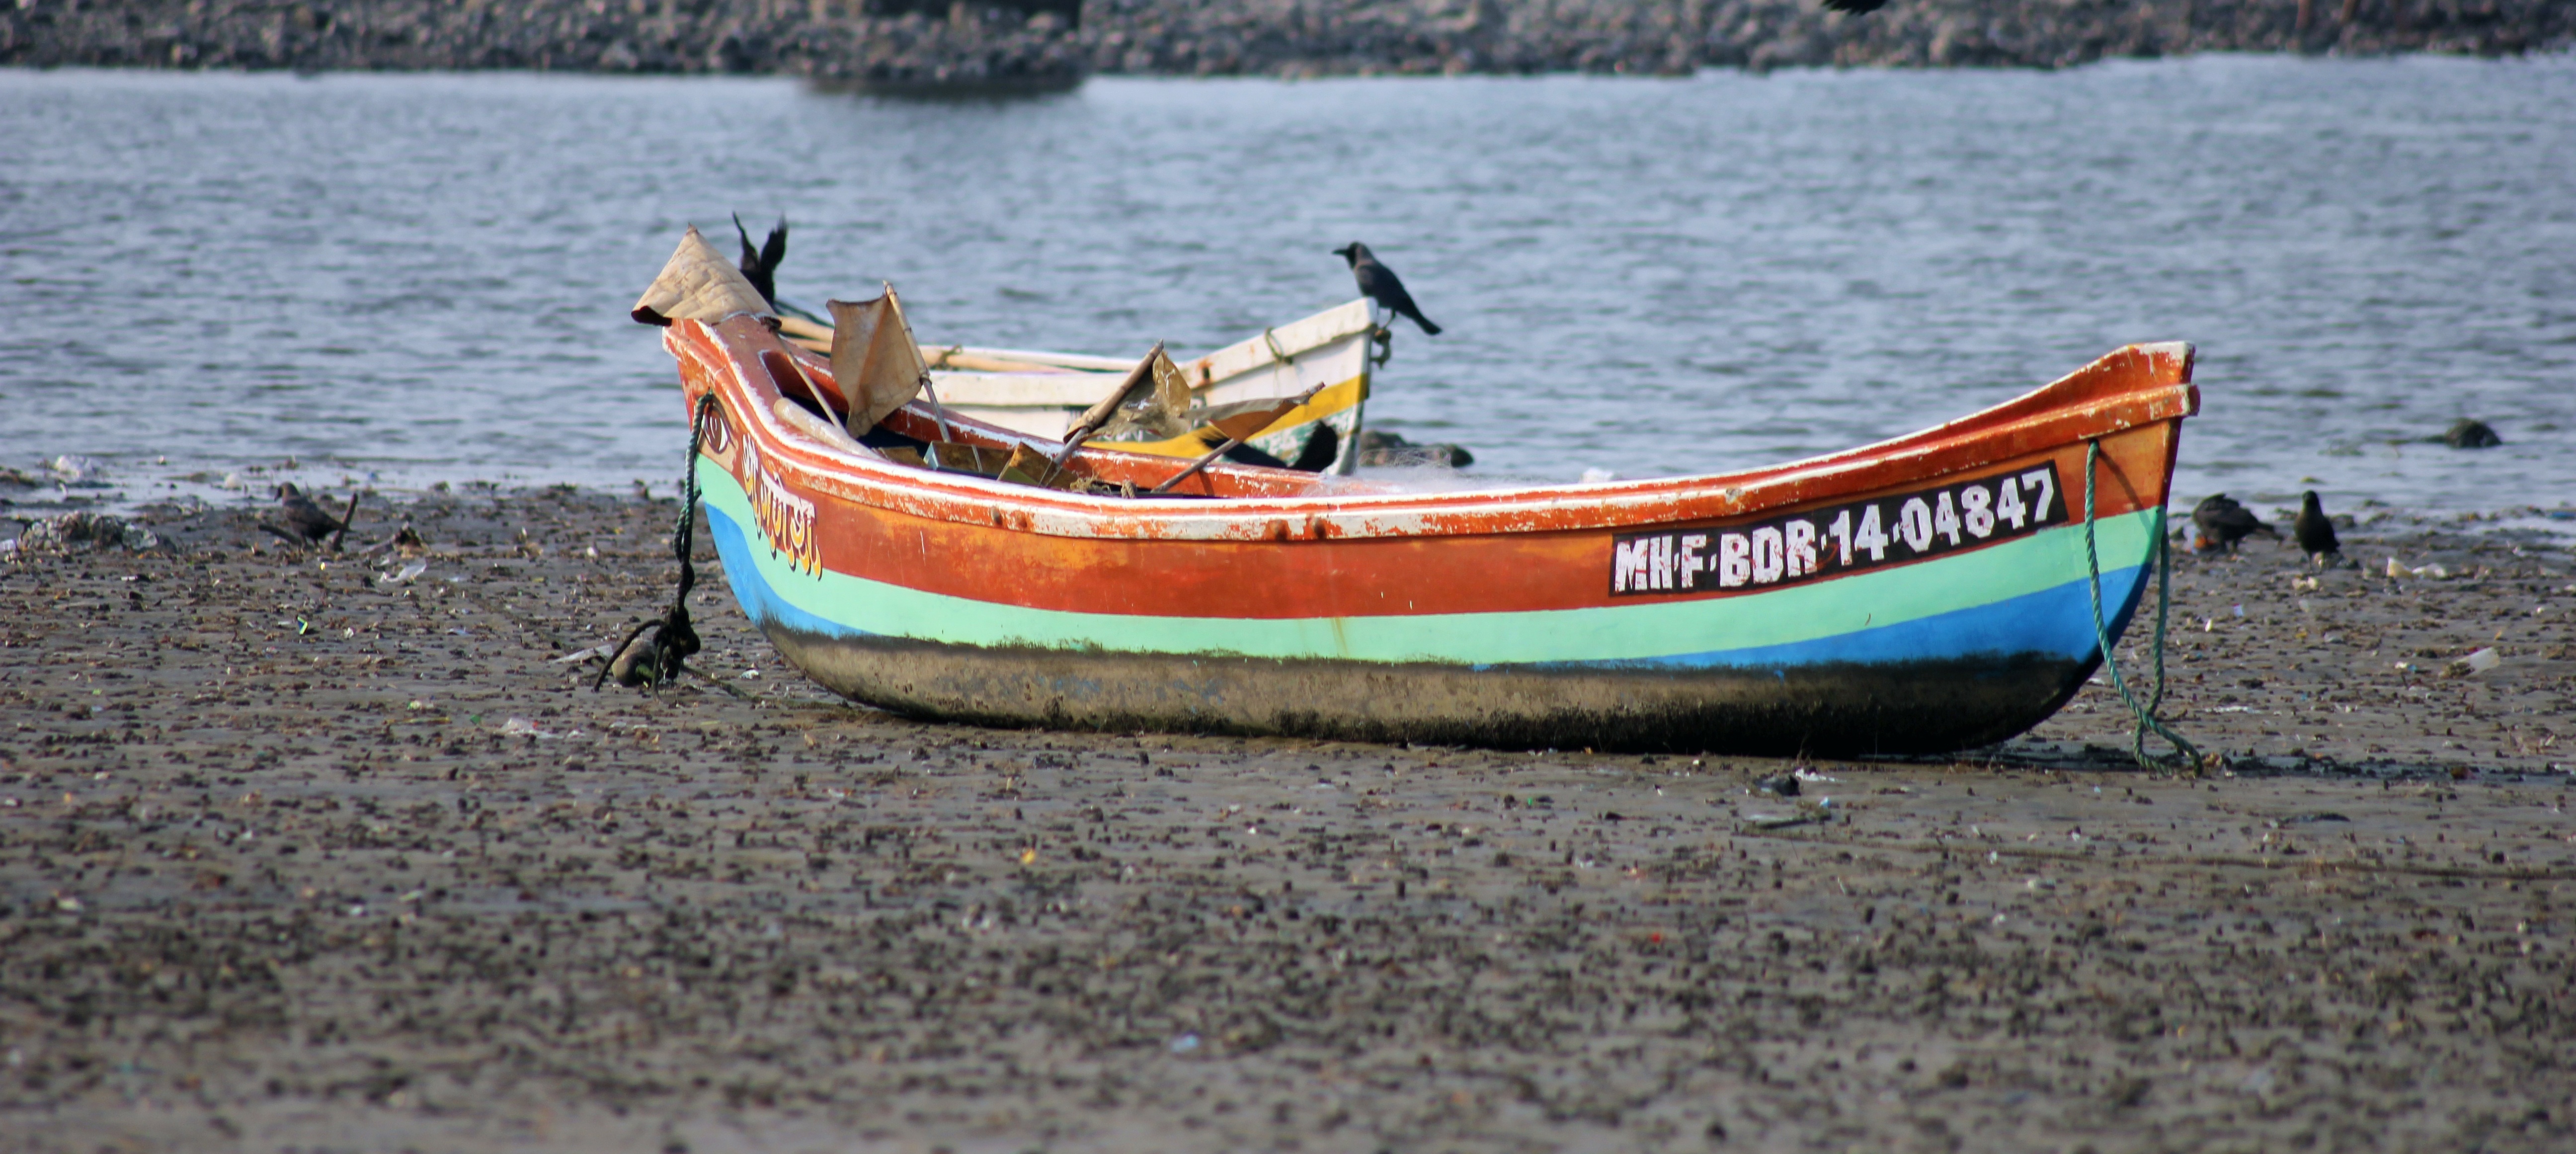
beach, sea, ocean, boat, summer, canoe, vehicle, low tide, boating, watercraft, rowing, fishing vessel, dinghy, long tail boat, watercraft rowing